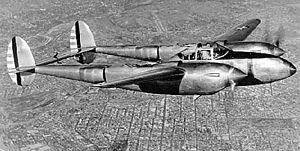
Le Lockheed P-38 Lightning est un avion militaire de la Seconde Guerre mondiale conçu par Hall Hibbard et Clarence Johnson pour l'avionneur américain Lockheed. Doté d'une silhouette inhabituelle en raison de sa conception bimoteur bipoutre à nacelle centrale contenant le cockpit et l'armement, il est développé comme intercepteur à long rayon d'action et utilisé pendant le conflit mondial pour la chasse, l'escorte à longue distance de bombardiers, l'attaque au sol, la photographie aérienne. Une version est développée pour la chasse de nuit.